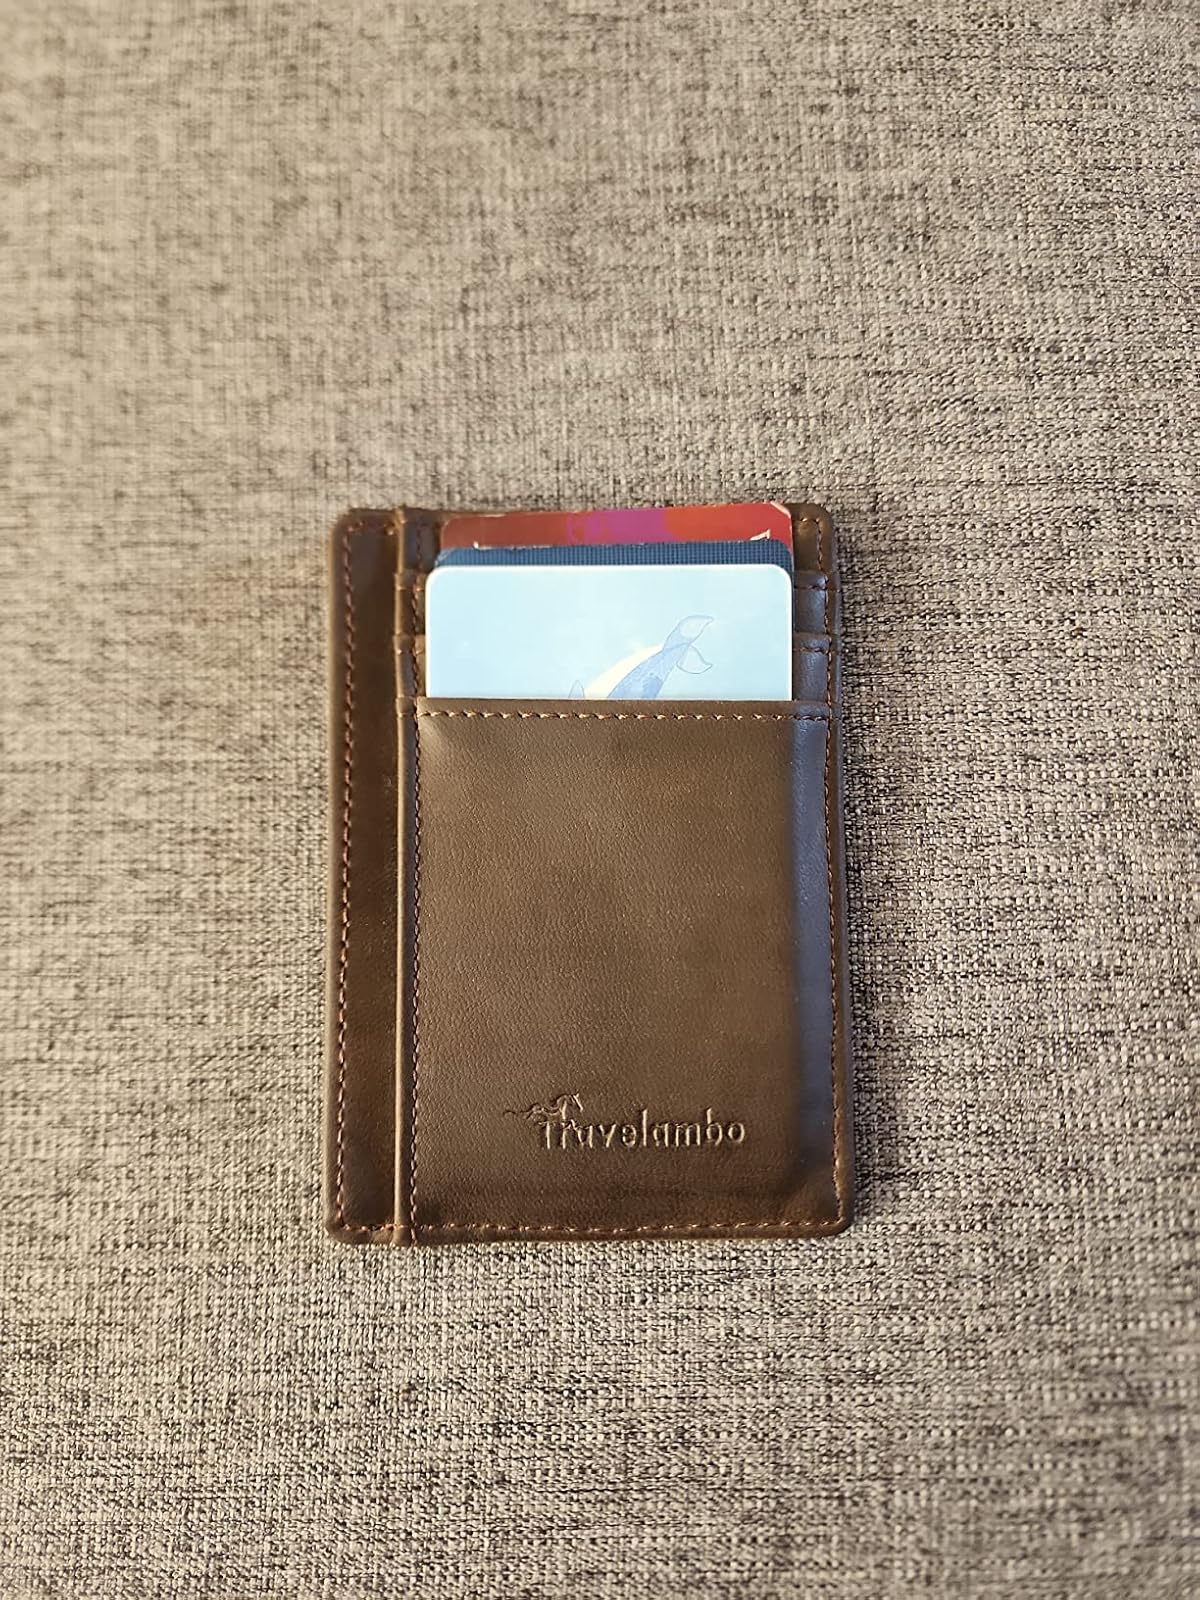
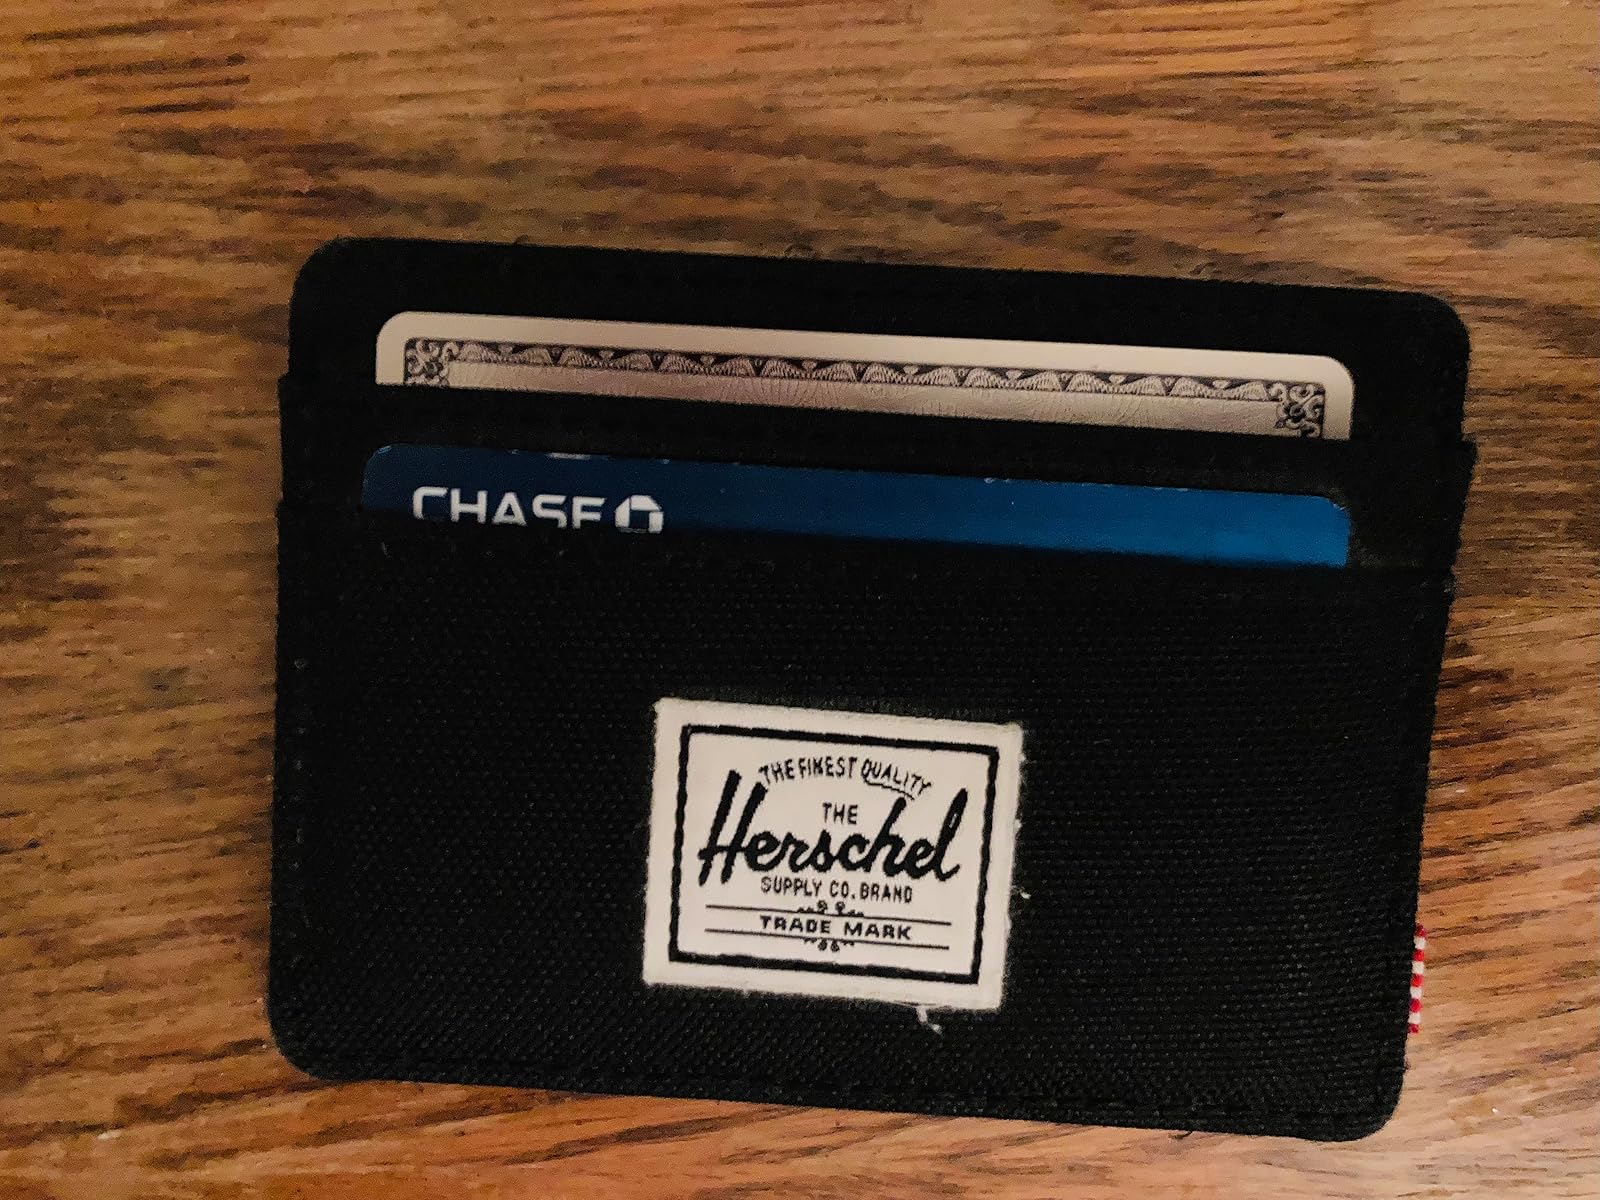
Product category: accessories_wallet
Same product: no